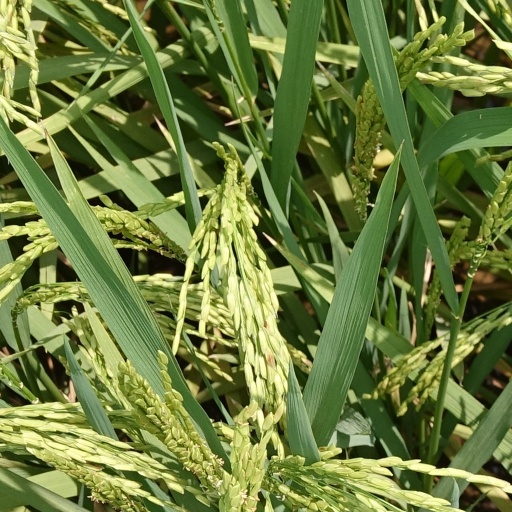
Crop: rice